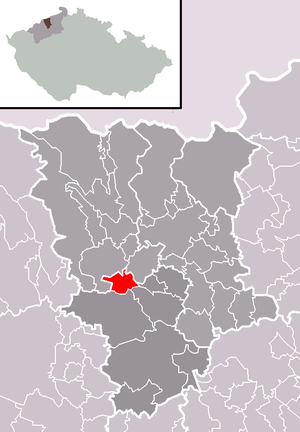
Ledvice est une ville du district de Teplice, dans la région d'Ústí nad Labem, en Tchéquie. Sa population s'élevait à 541 habitants en 2018.